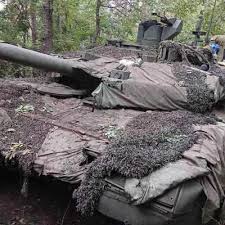
Label: T-80